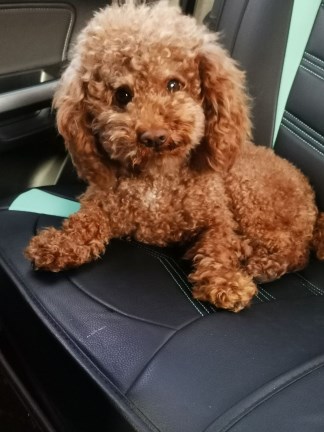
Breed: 7449-n000128-teddy